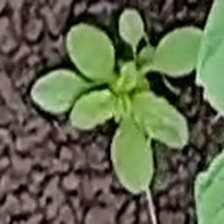
Weed species: Lamber_Quarter_plant(Chenopodium )